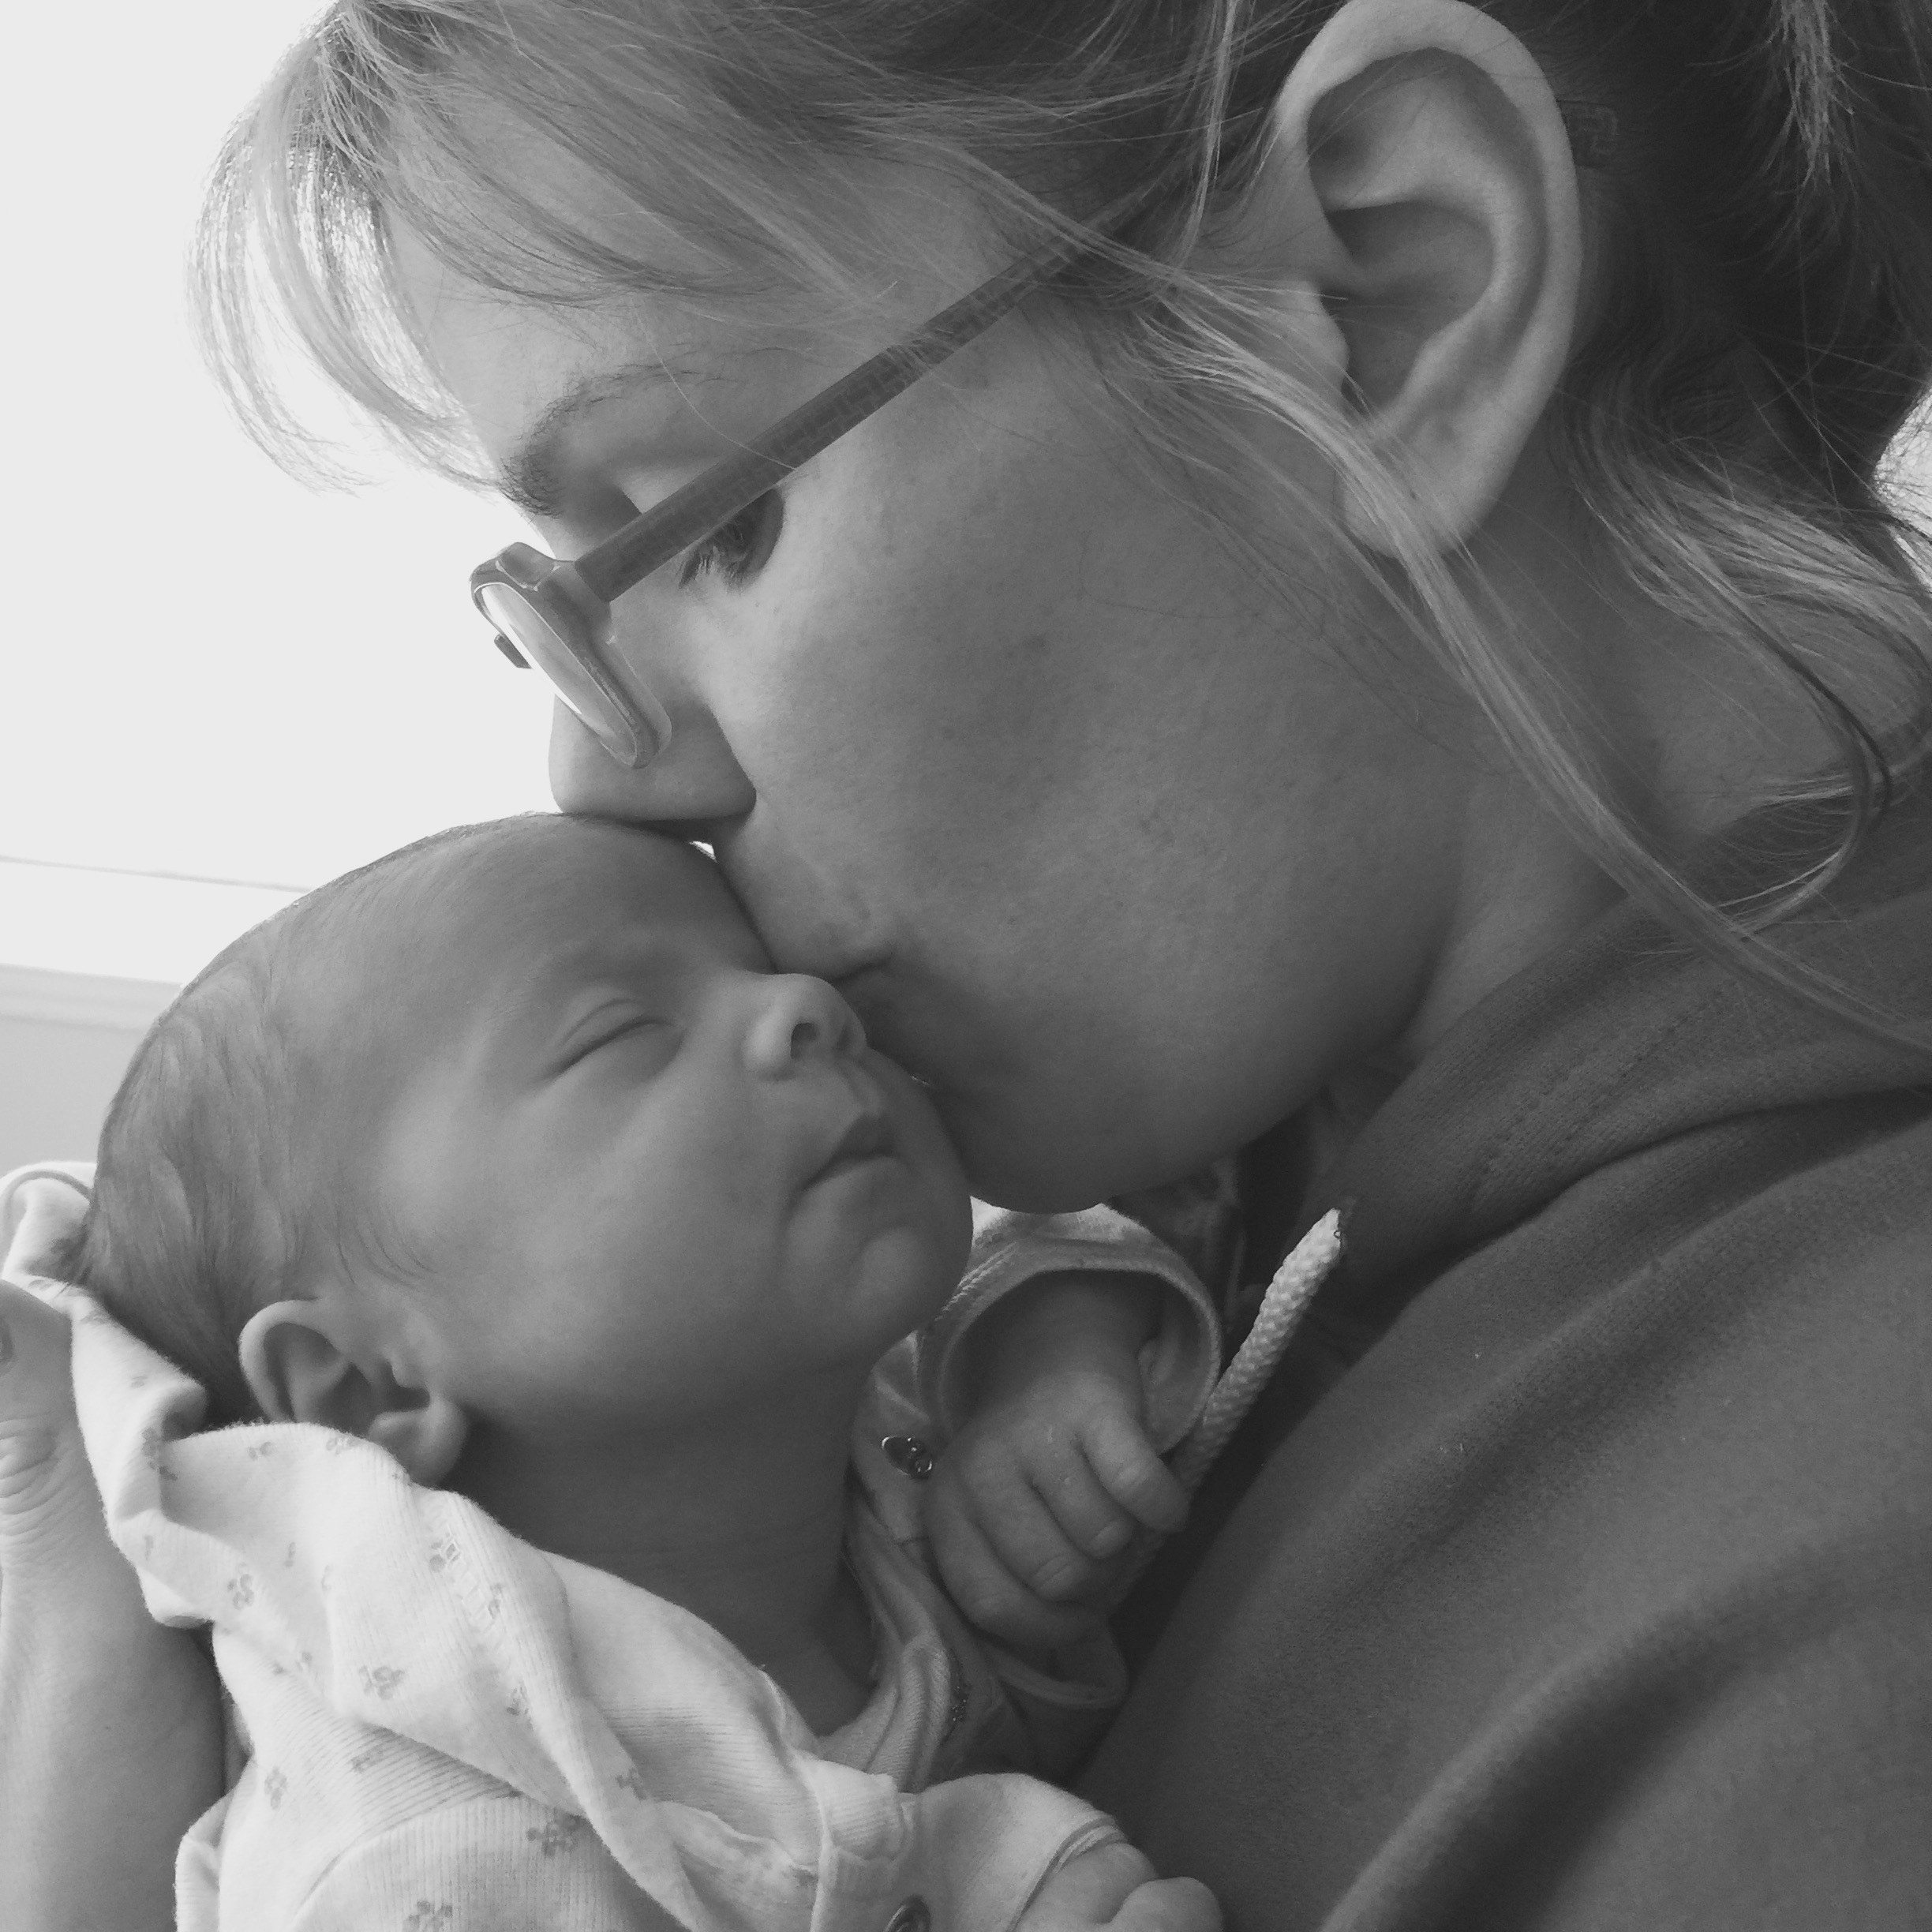
person, black and white, woman, love, portrait, kiss, romance, child, monochrome, holding, baby, hug, mom, motherhood, mother, happiness, infant, emotion, daughter, interaction, newborn baby, monochrome photography, portrait photography, human action